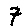
Label: 7